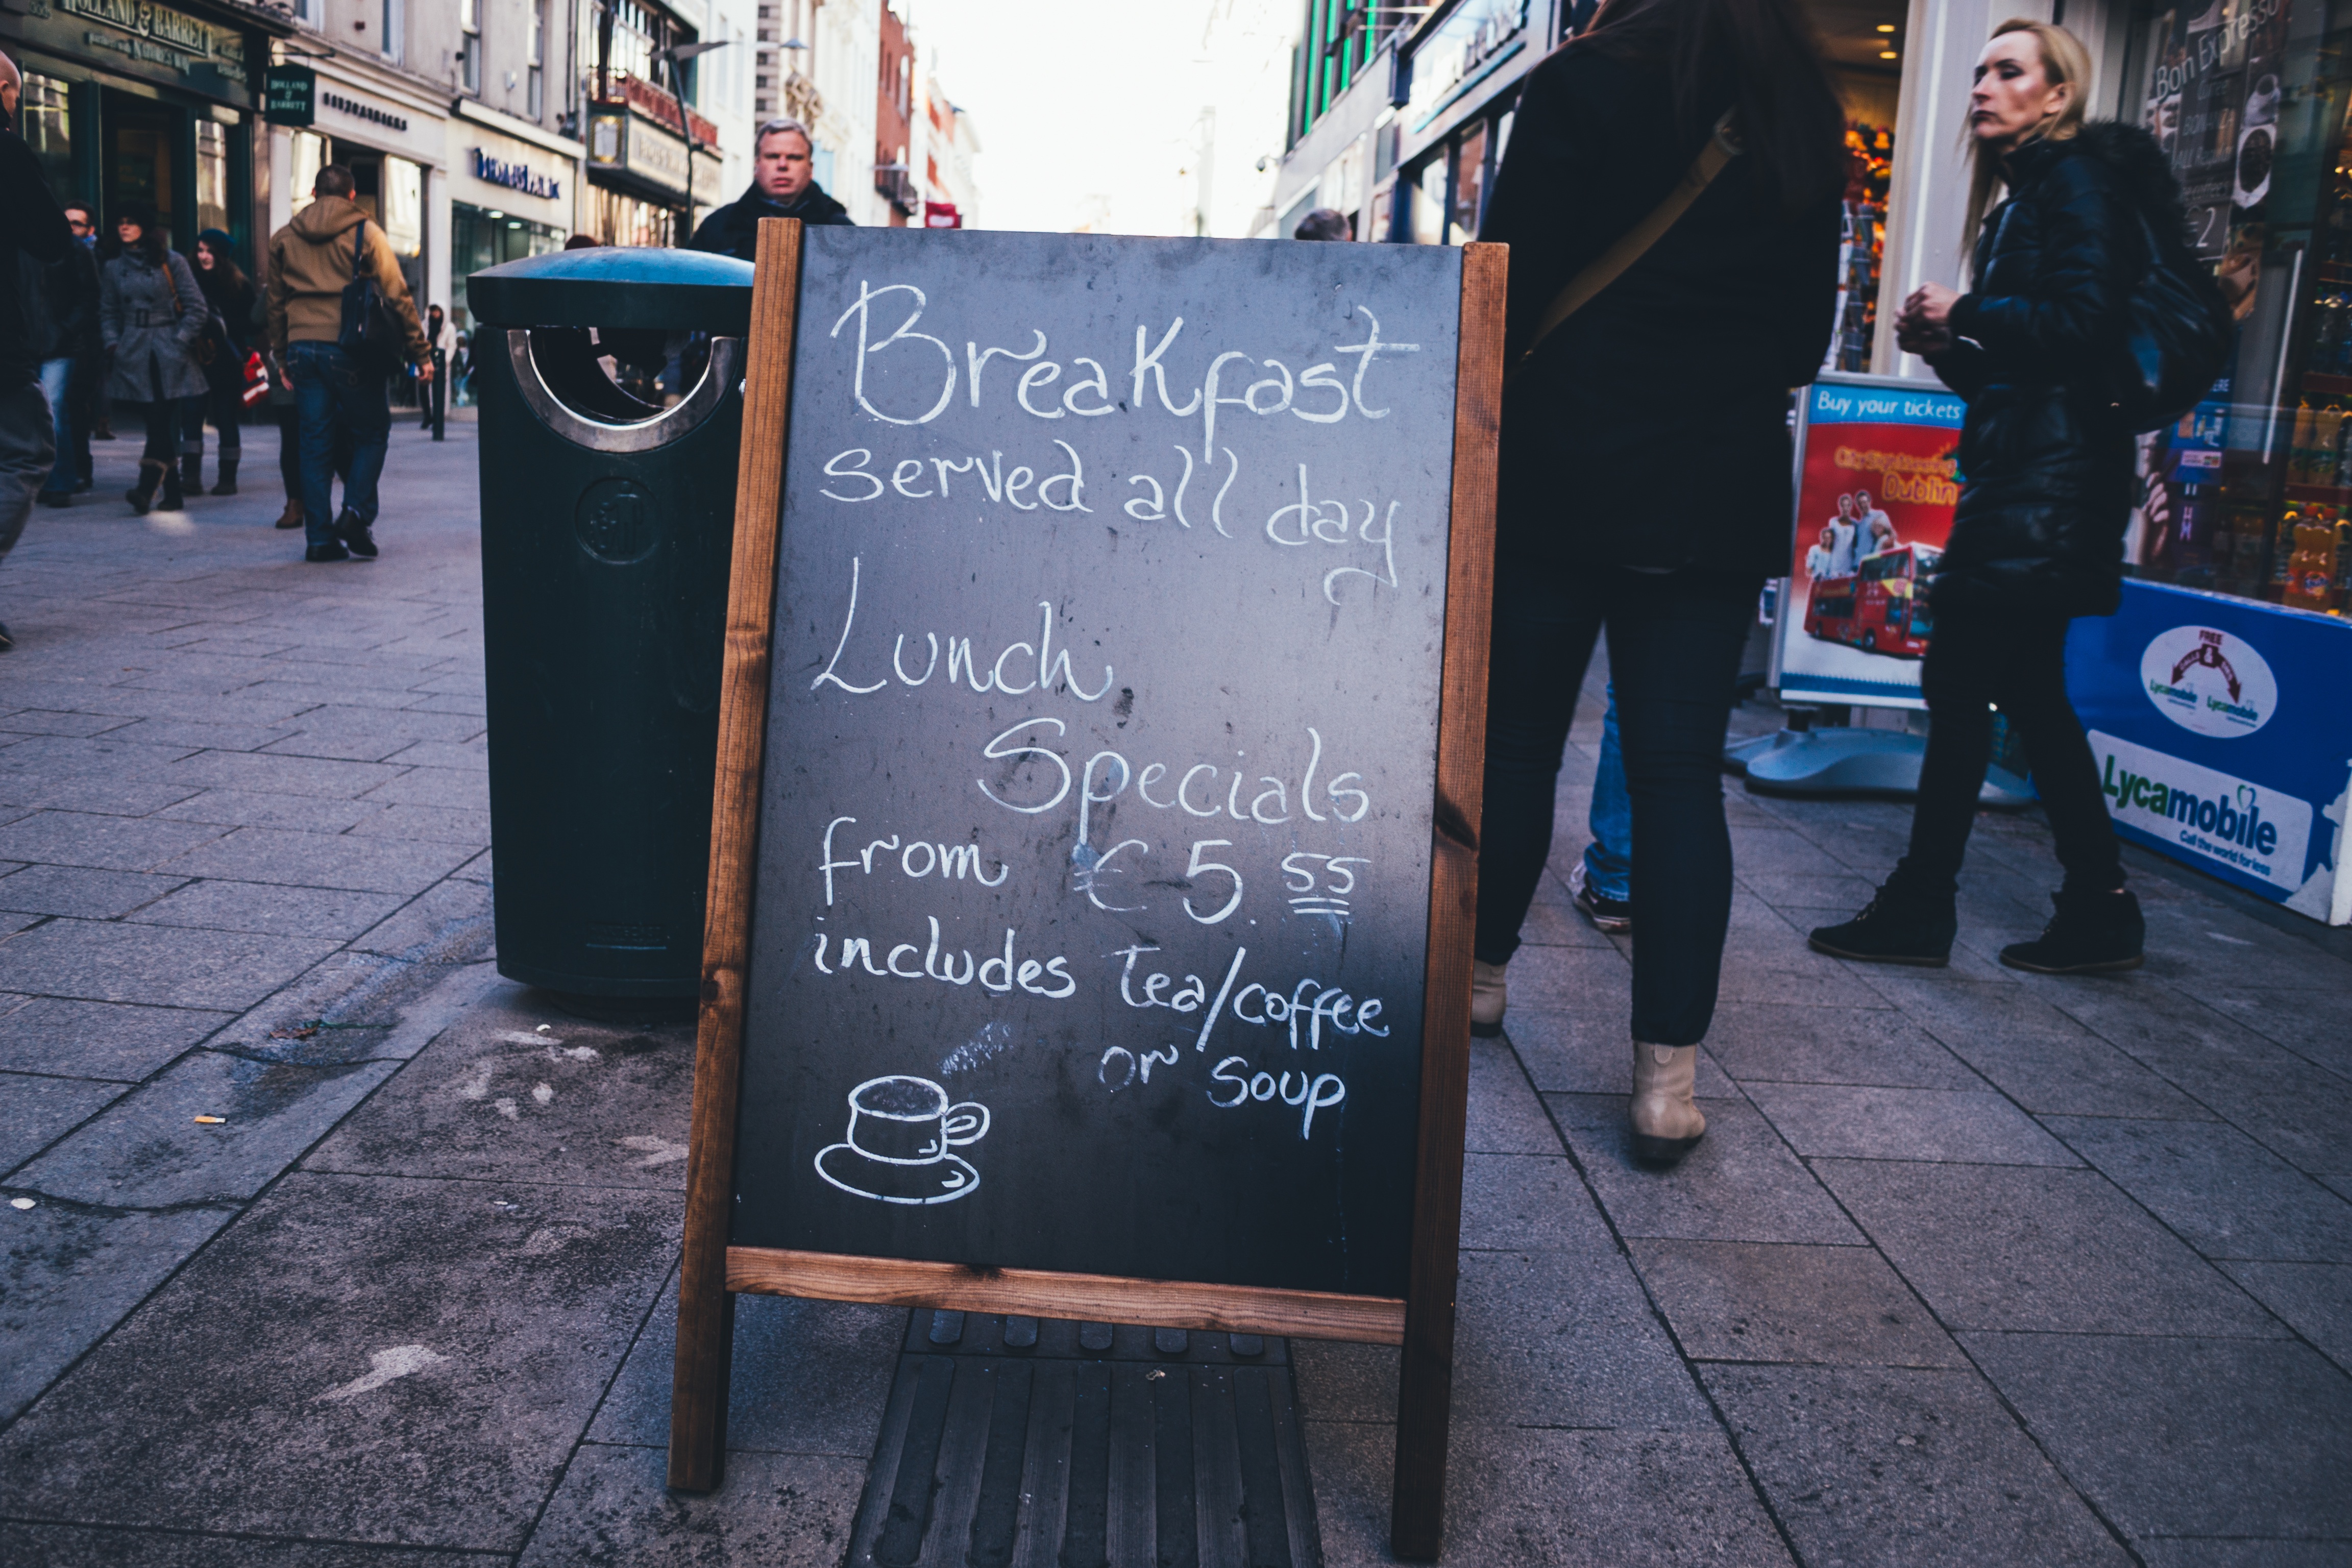
street, demonstration